Nuclear fuel

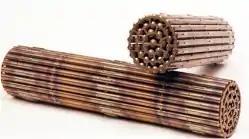
CANDU fuel bundles, each about 50 cm long, 10 cm in diameter.

Canada deuterium uranium fuel (CANDU) fuel bundles are about long and in diameter. They consist of sintered (UO) pellets in zirconium alloy tubes, welded to zirconium alloy end plates. Each bundle weighs roughly , and a typical core loading is on the order of 4500–6500 bundles, depending on the design. Modern types typically have 37 identical fuel pins radially arranged about the long axis of the bundle, but in the past several different configurations and numbers of pins have been used. The CANFLEX bundle has 43 fuel elements, with two element sizes. It is also about 10 cm (4 inches) in diameter, 0.5 m (20 in) long and weighs about 20 kg (44 lb) and replaces the 37-pin standard bundle. It has been designed specifically to increase fuel performance by utilizing two different pin diameters. Current CANDU designs do not need enriched uranium to achieve criticality (due to the lower neutron absorption in their heavy water moderator compared to light water), however, some newer concepts call for low enrichment to help reduce the size of the reactors. The Atucha nuclear power plant in Argentina, a similar design to the CANDU but built by German KWU was originally designed for non-enriched fuel but since switched to slightly enriched fuel with a content about 0.1 percentage points higher than in natural uranium.